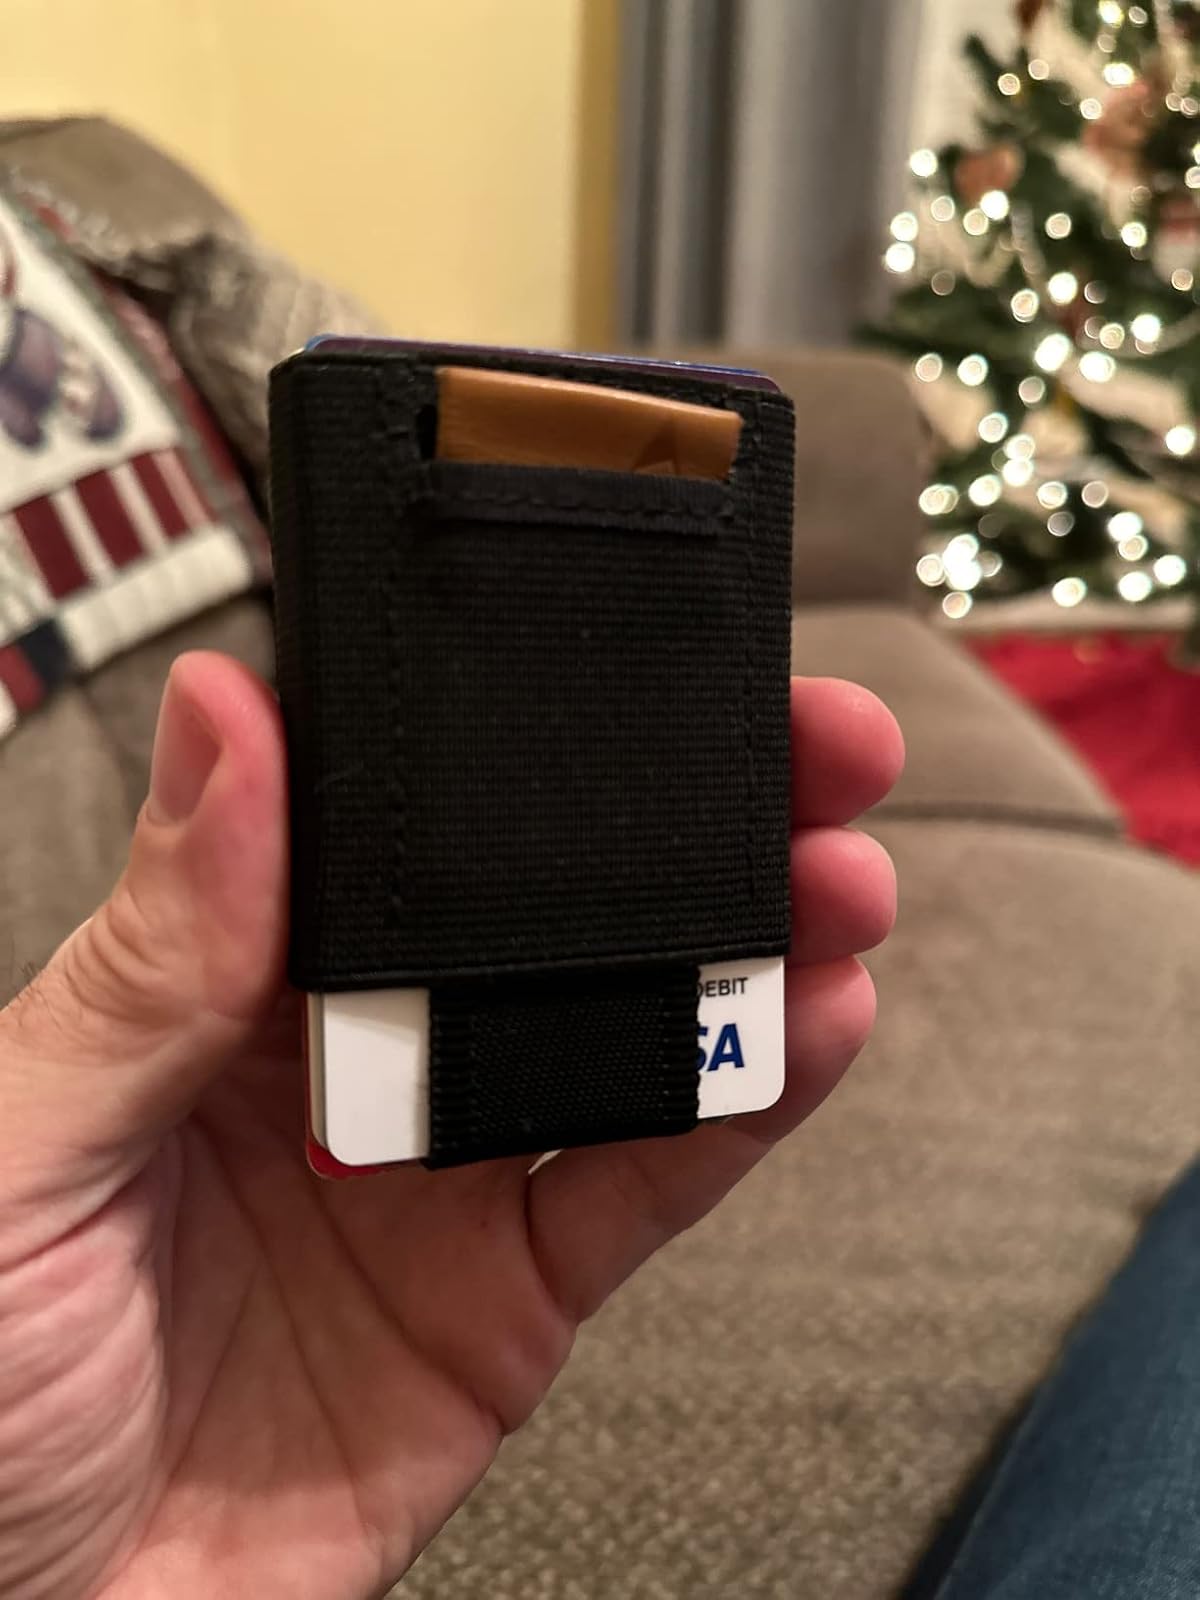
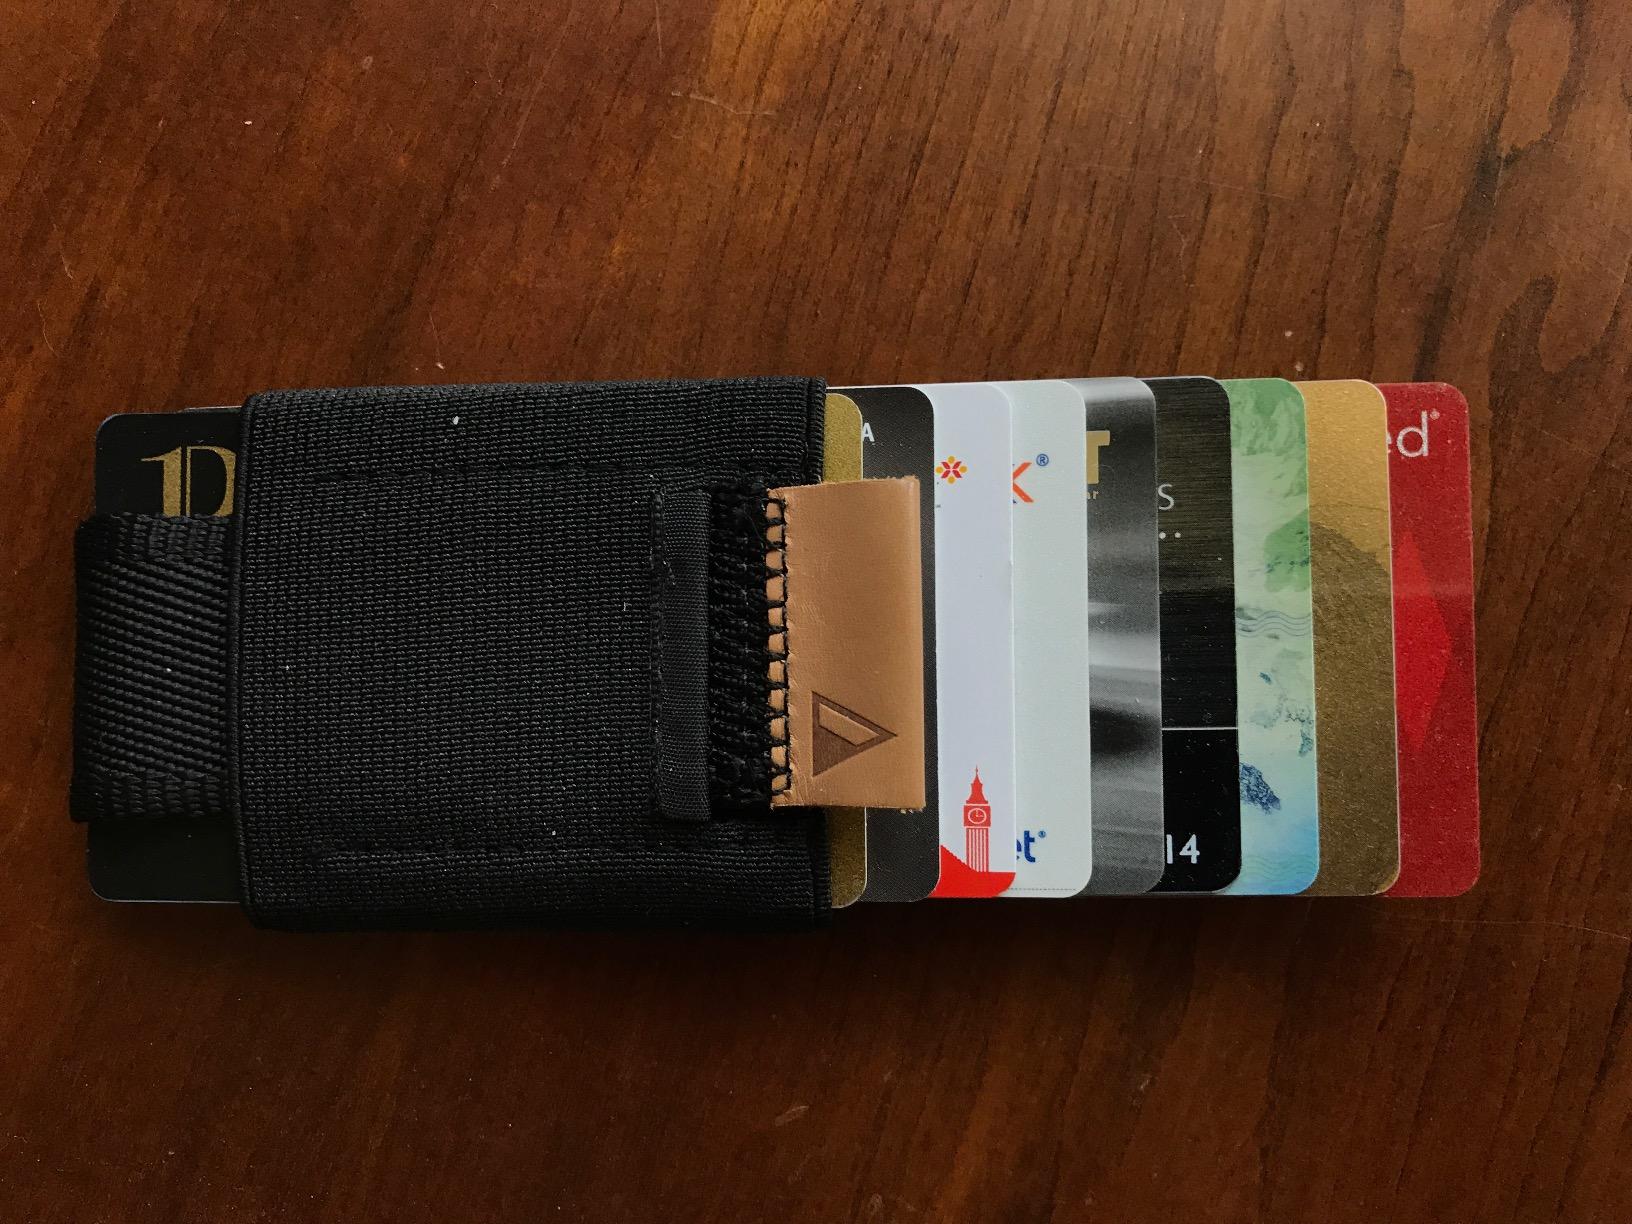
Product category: accessories_wallet
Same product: yes